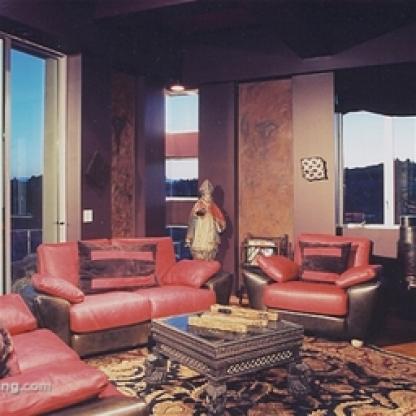
Scene: Indoor